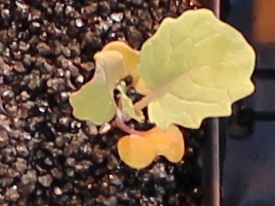
Label: Canola